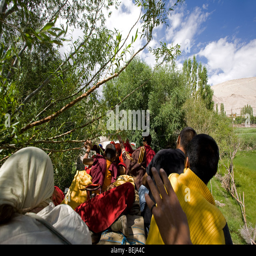
people traveling on the roof of a bus moving away the tree branches .